H2TH domain

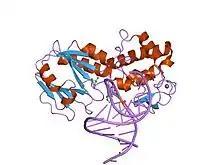
crystal structure complex between the lactococcus lactis fpg (mutm) and a fapy-dg containing dna

In molecular biology, the H2TH domain (helix-2turn-helix domain) is a DNA-binding domain found in DNA glycosylase/AP lyase enzymes, which are involved in base excision repair of DNA damaged by oxidation or by mutagenic agents. Most damage to bases in DNA is repaired by the base excision repair pathway. These enzymes are primarily from bacteria, and have both DNA glycosylase activity and AP lyase activity . Examples include formamidopyrimidine-DNA glycosylases (Fpg; MutM) and endonuclease VIII (Nei).